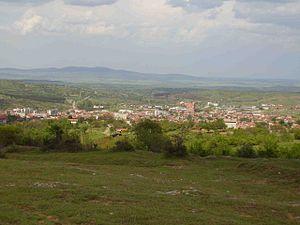
La commune de Topolovgrad est située dans le sud-est de la Bulgarie.
Topolovgrad est une ville située dans le sud-est de la Bulgarie. La fête de la ville a lieu le 24 mai.